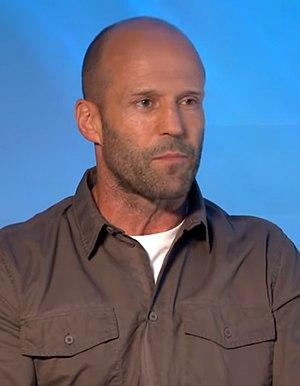
Frank Martin Jr. est un personnage de fiction créé par Luc Besson et Robert Mark Kamen. Il est interprété au cinéma par Jason Statham dans la trilogie, Chris Vance dans la série télévisée et Ed Skrein dans le reboot.